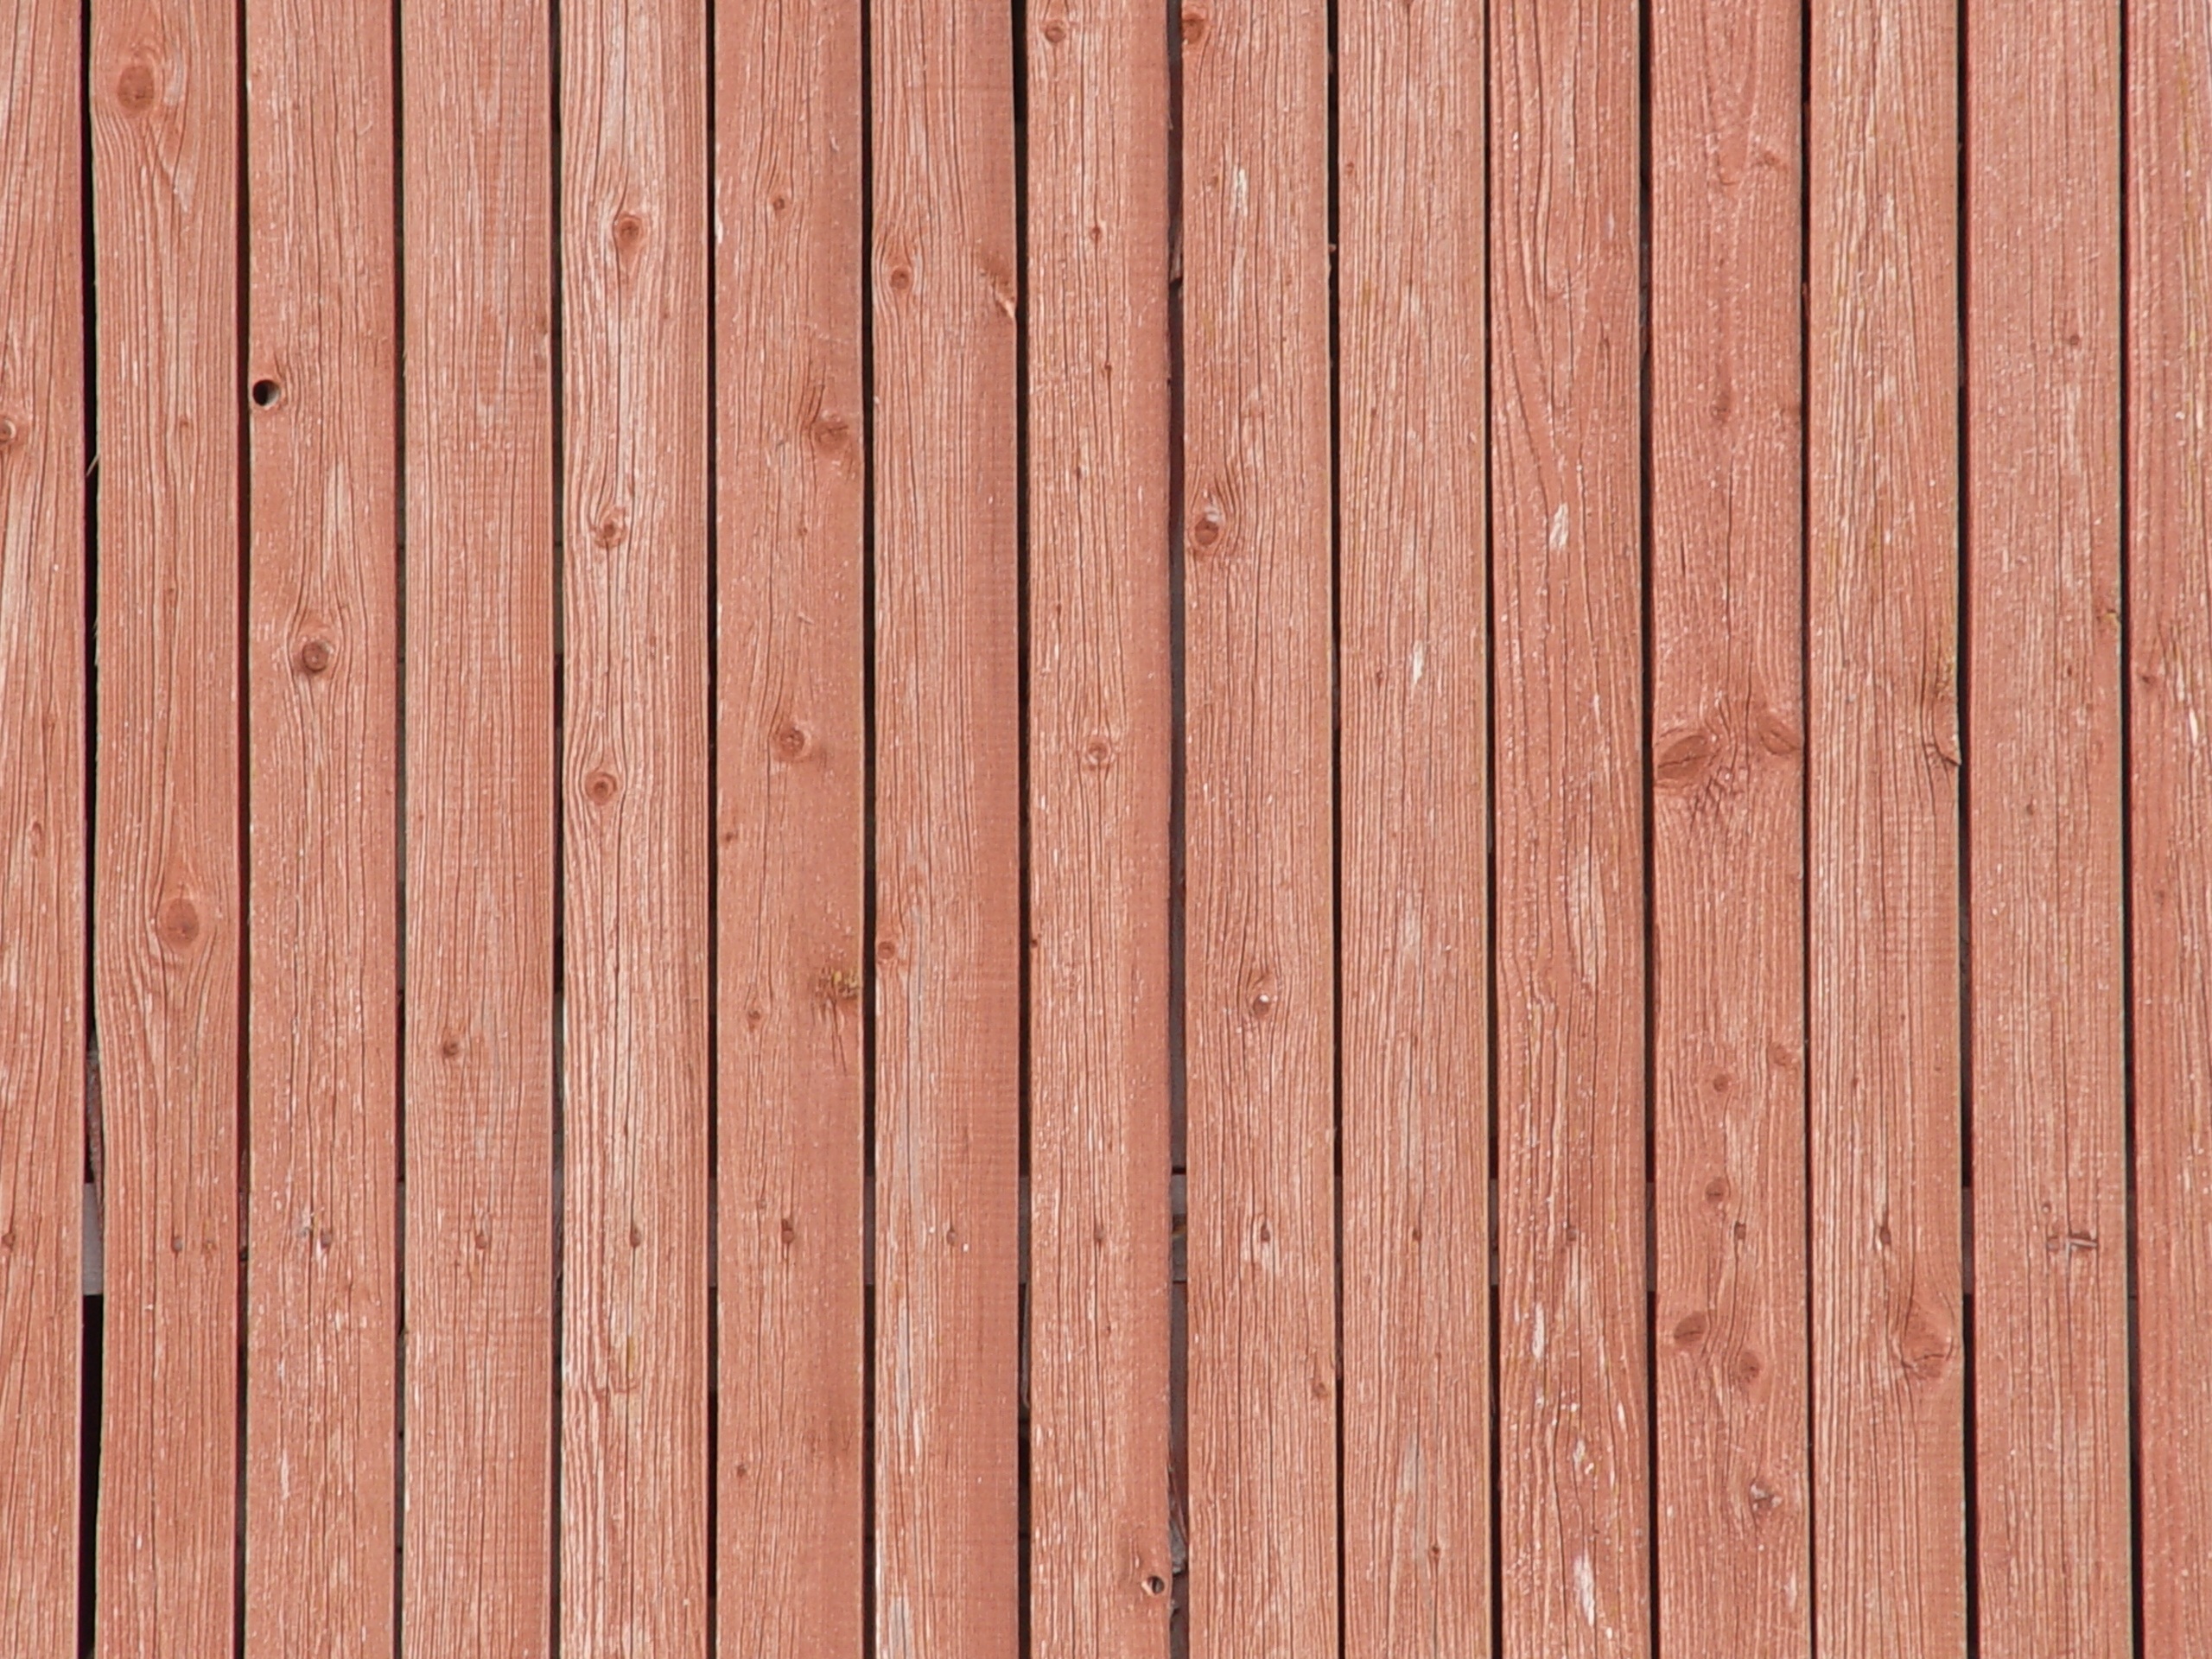
fence, wood, texture, plank, floor, old, wall, brick, hardwood, wallpaper, flooring, old wall, red ocher, wood flooring, red wall, board wall, outdoor structure, laminate flooring, wood stain